Wilhelm Moritz

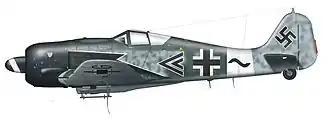
Focke-Wulf Fw 190 A-8/R8 of IV.(Sturm)/JG 3 "Udet", flown by "Hauptmann" Moritz

Moritz claimed his first aerial victory in Defense of the Reich on 22 April when 803 bombers of the USAAF Eighth Air Force targeted various German transportation targets in western Germany, in particular the railroad classification yard in Hamm. IV. "Gruppe" was scrambled at 18:20 in Salzwedel and engaged Consolidated B-24 Liberator bombers from the 2nd Air Division at 19:40 in a 20 minute aerial during which Moritz shot down one of the B-24 bombers. On 29 April, 679 USAAF bombers, escorted by 814 fighters, headed von Berlin to bomb the capital. IV. "Gruppe" flew two missions to defend against this attack. On the second mission, the "Gruppe" intercepted the bombers on their return from the target area at 13:20 in the vicinity of Gardelegen. In this encounter, Moritz claimed an "Herausschuss" (separation shot)—a severely damaged heavy bomber forced to separate from his combat box which was counted as an aerial victory—over a B-24 bomber.